Gemstones in the Bible

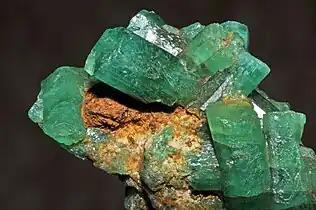
Emerald

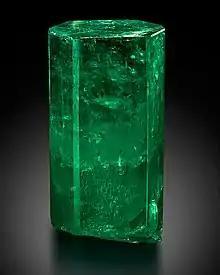
Emerald

Aquamarine - Greek "beryllos", Latin "beryllus". Revelation 21:20, gives it as the eighth stone of the foundation of the New Jerusalem.